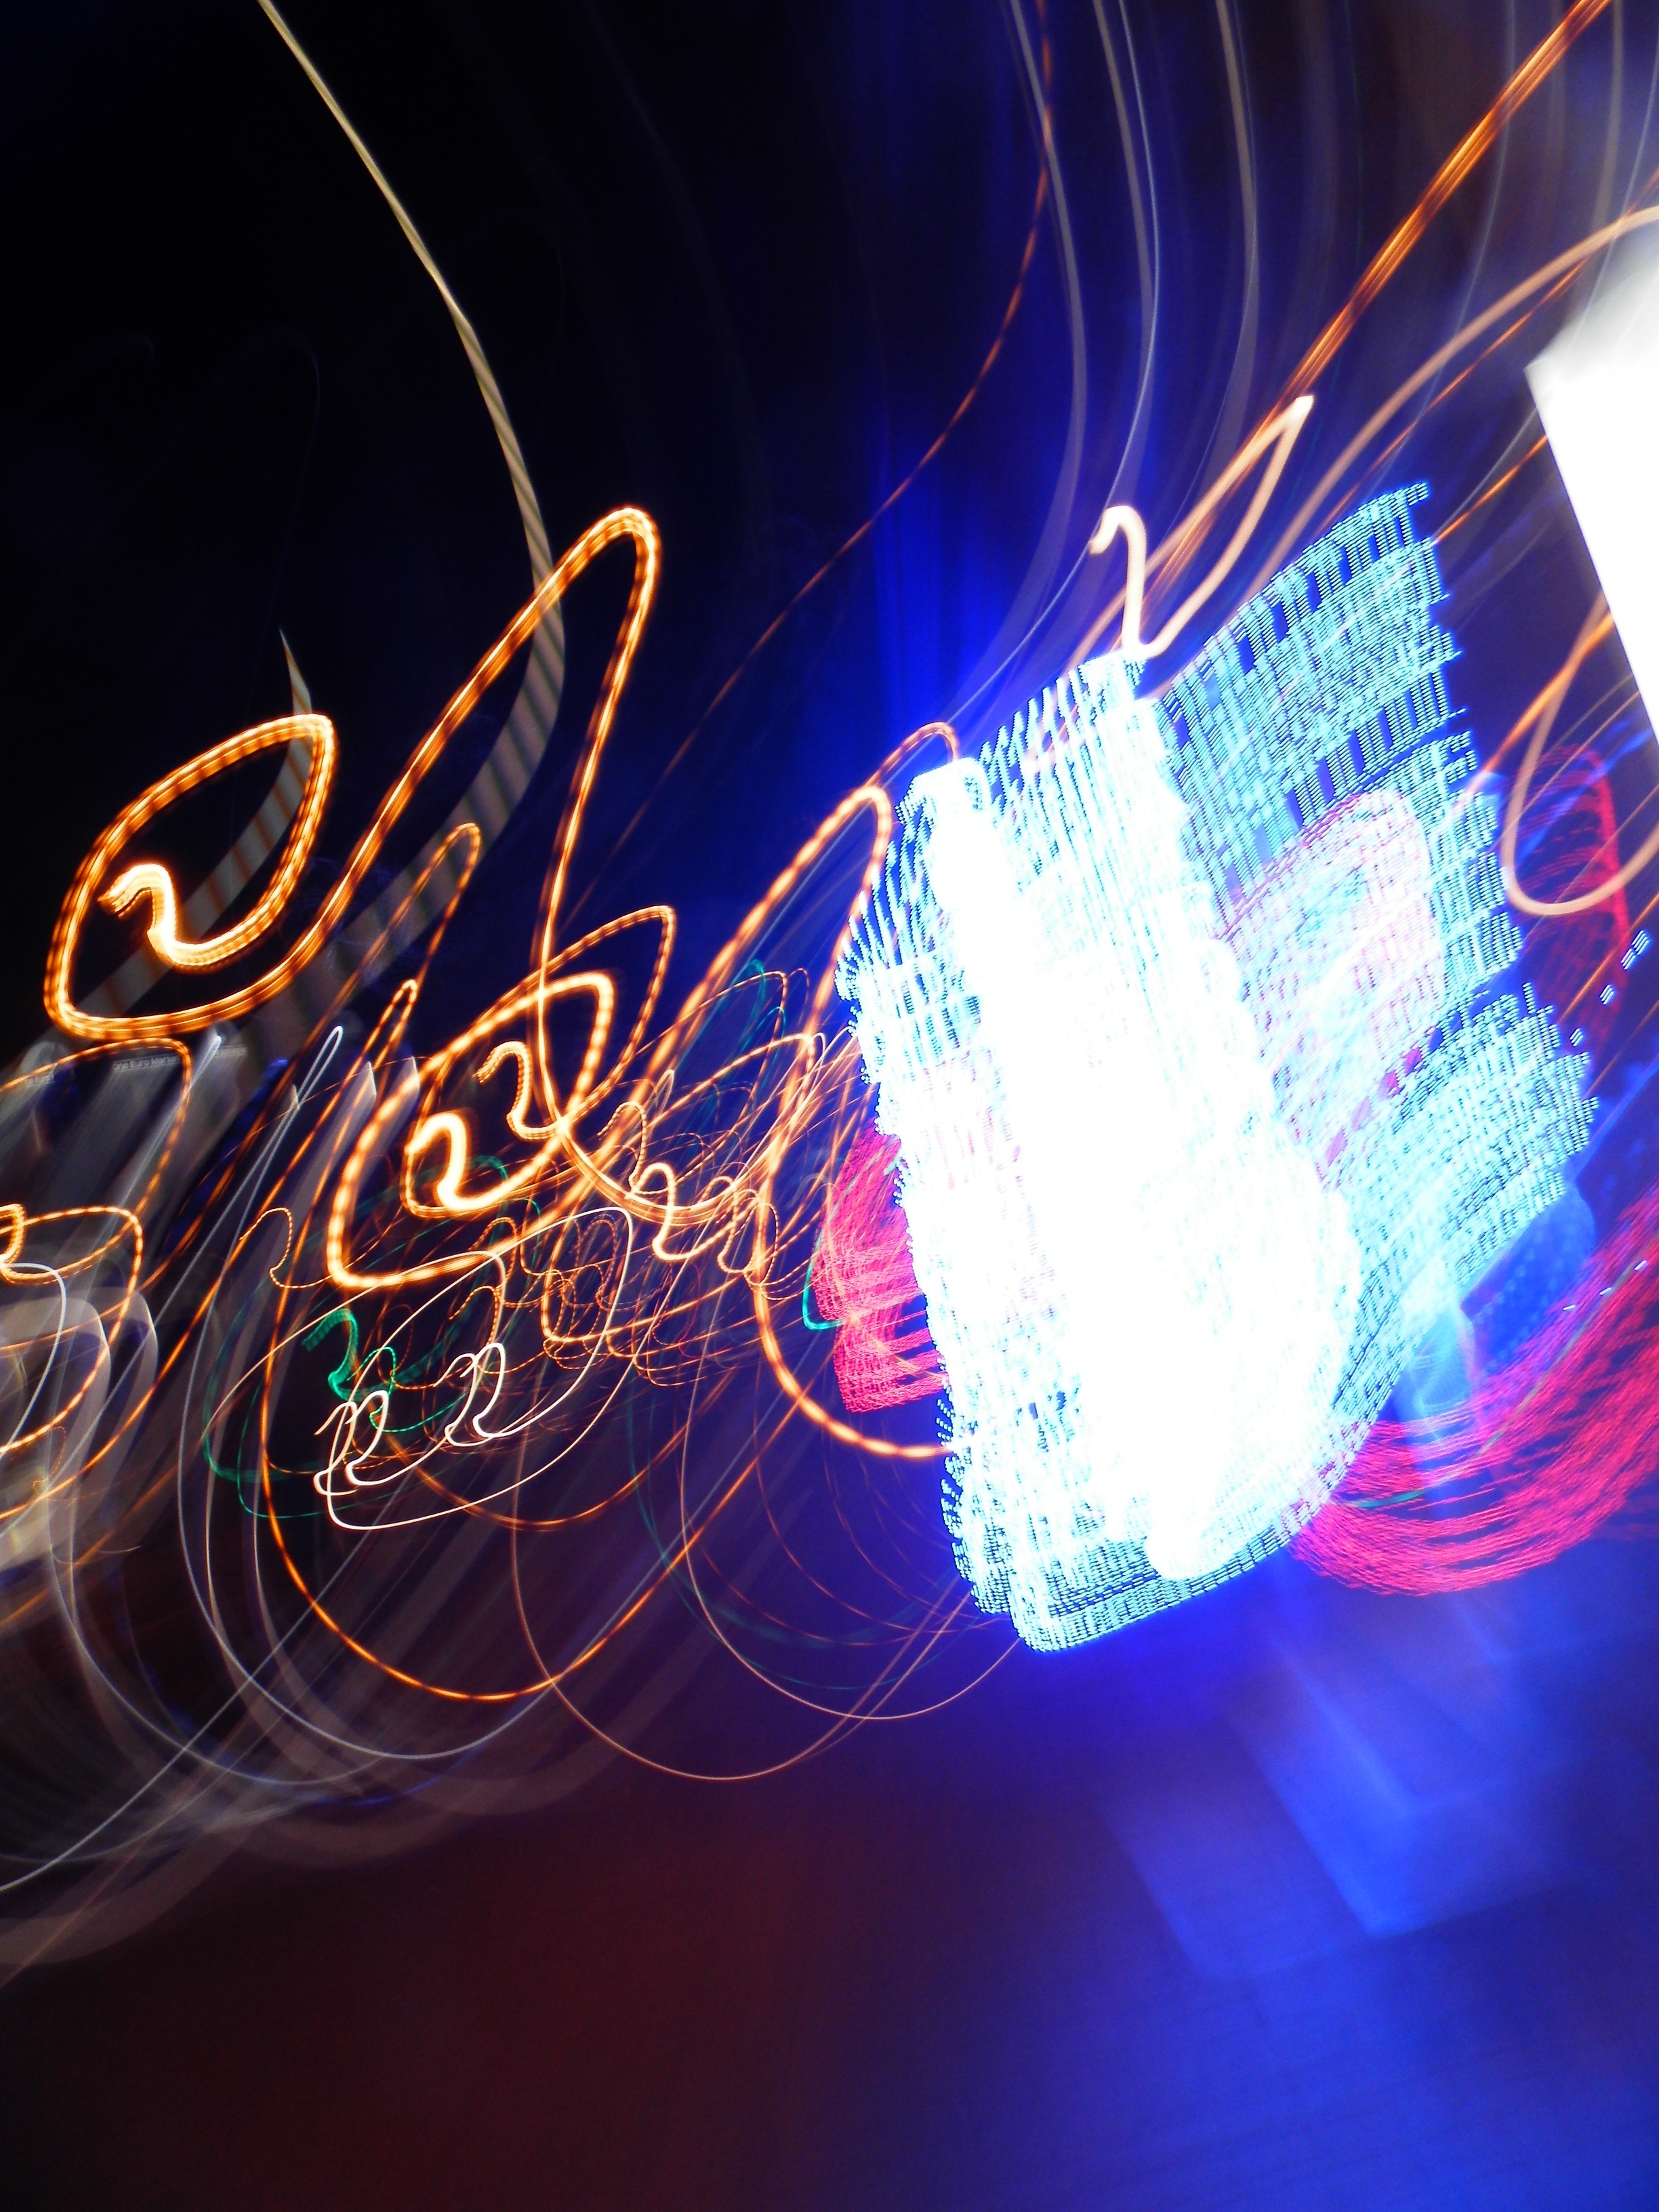
light, night, color, blue, electricity, lighting, at night, lights, macro photography, night lights, christmas lights, long shutter speed, night picture, computer wallpaper